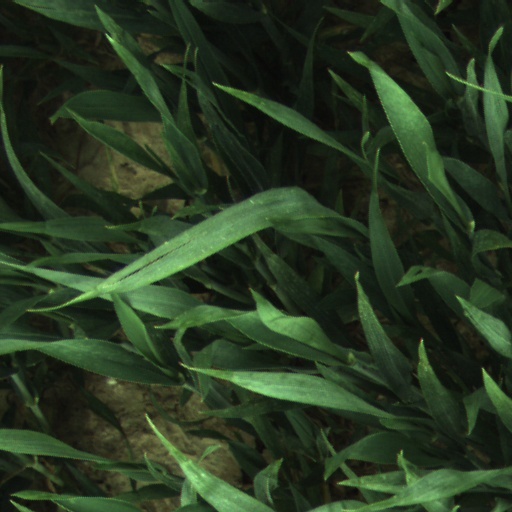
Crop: wheat